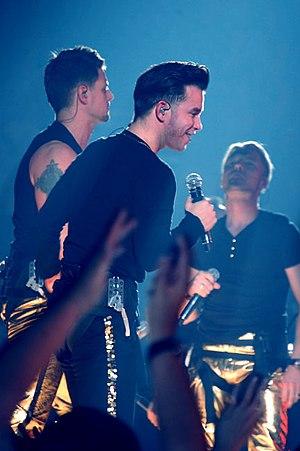
Stephen Patrick David Gately, né le 17 mars 1976 à Dublin et mort le 10 octobre 2009 à Andratx, est un chanteur pop, auteur-compositeur et acteur irlandais.